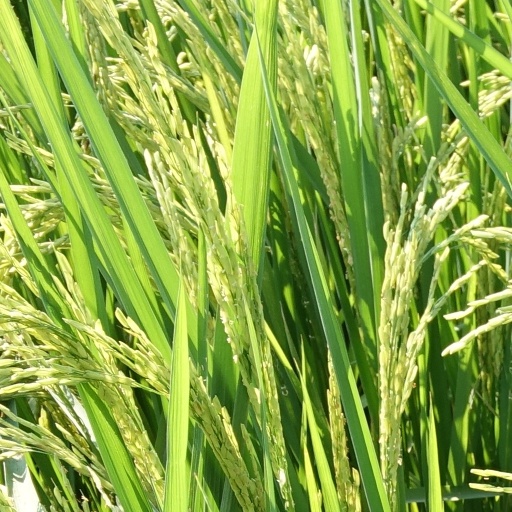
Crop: rice